Death of Nicola Bulley

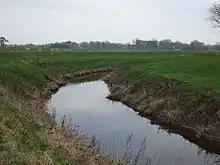
The Wyre downstream of St Michael's on Wyre, near to where Bulley's body was found

On 19 February 2023, a man and woman walking their dog discovered Bulley's body adjacent to a fallen tree in the River Wyre, about downstream from St Michael's on Wyre. The couple informed the police, and the body was subsequently recovered from among reeds and undergrowth. Police set up a tent beside the river and a police helicopter operated above the area. Some members of the public tried to take photos of the body by climbing over a fence and pretending to be journalists; a man was later arrested and bailed, for a malicious communications offence and perverting the course of justice relating to him recording video within the police cordon.